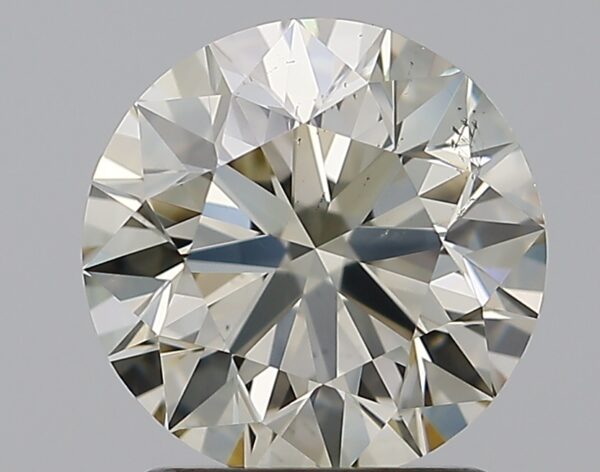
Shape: round
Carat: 1.7
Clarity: SI1
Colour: O-P
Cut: EX
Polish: EX
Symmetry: EX
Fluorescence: F
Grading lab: GIA
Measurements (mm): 7.57 x 7.62 x 4.76